Khanom tan

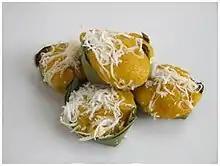

Khanom tan is a traditional Thai dessert consisting of small steamed cakes flavoured with toddy palm sugar and coconut milk, wrapped in banana leaves, and topped with grated coconut. It is most often found in the provinces where sugar palm is grown, such as Phetchaburi, Nakhon Pathom and Suphanburi.